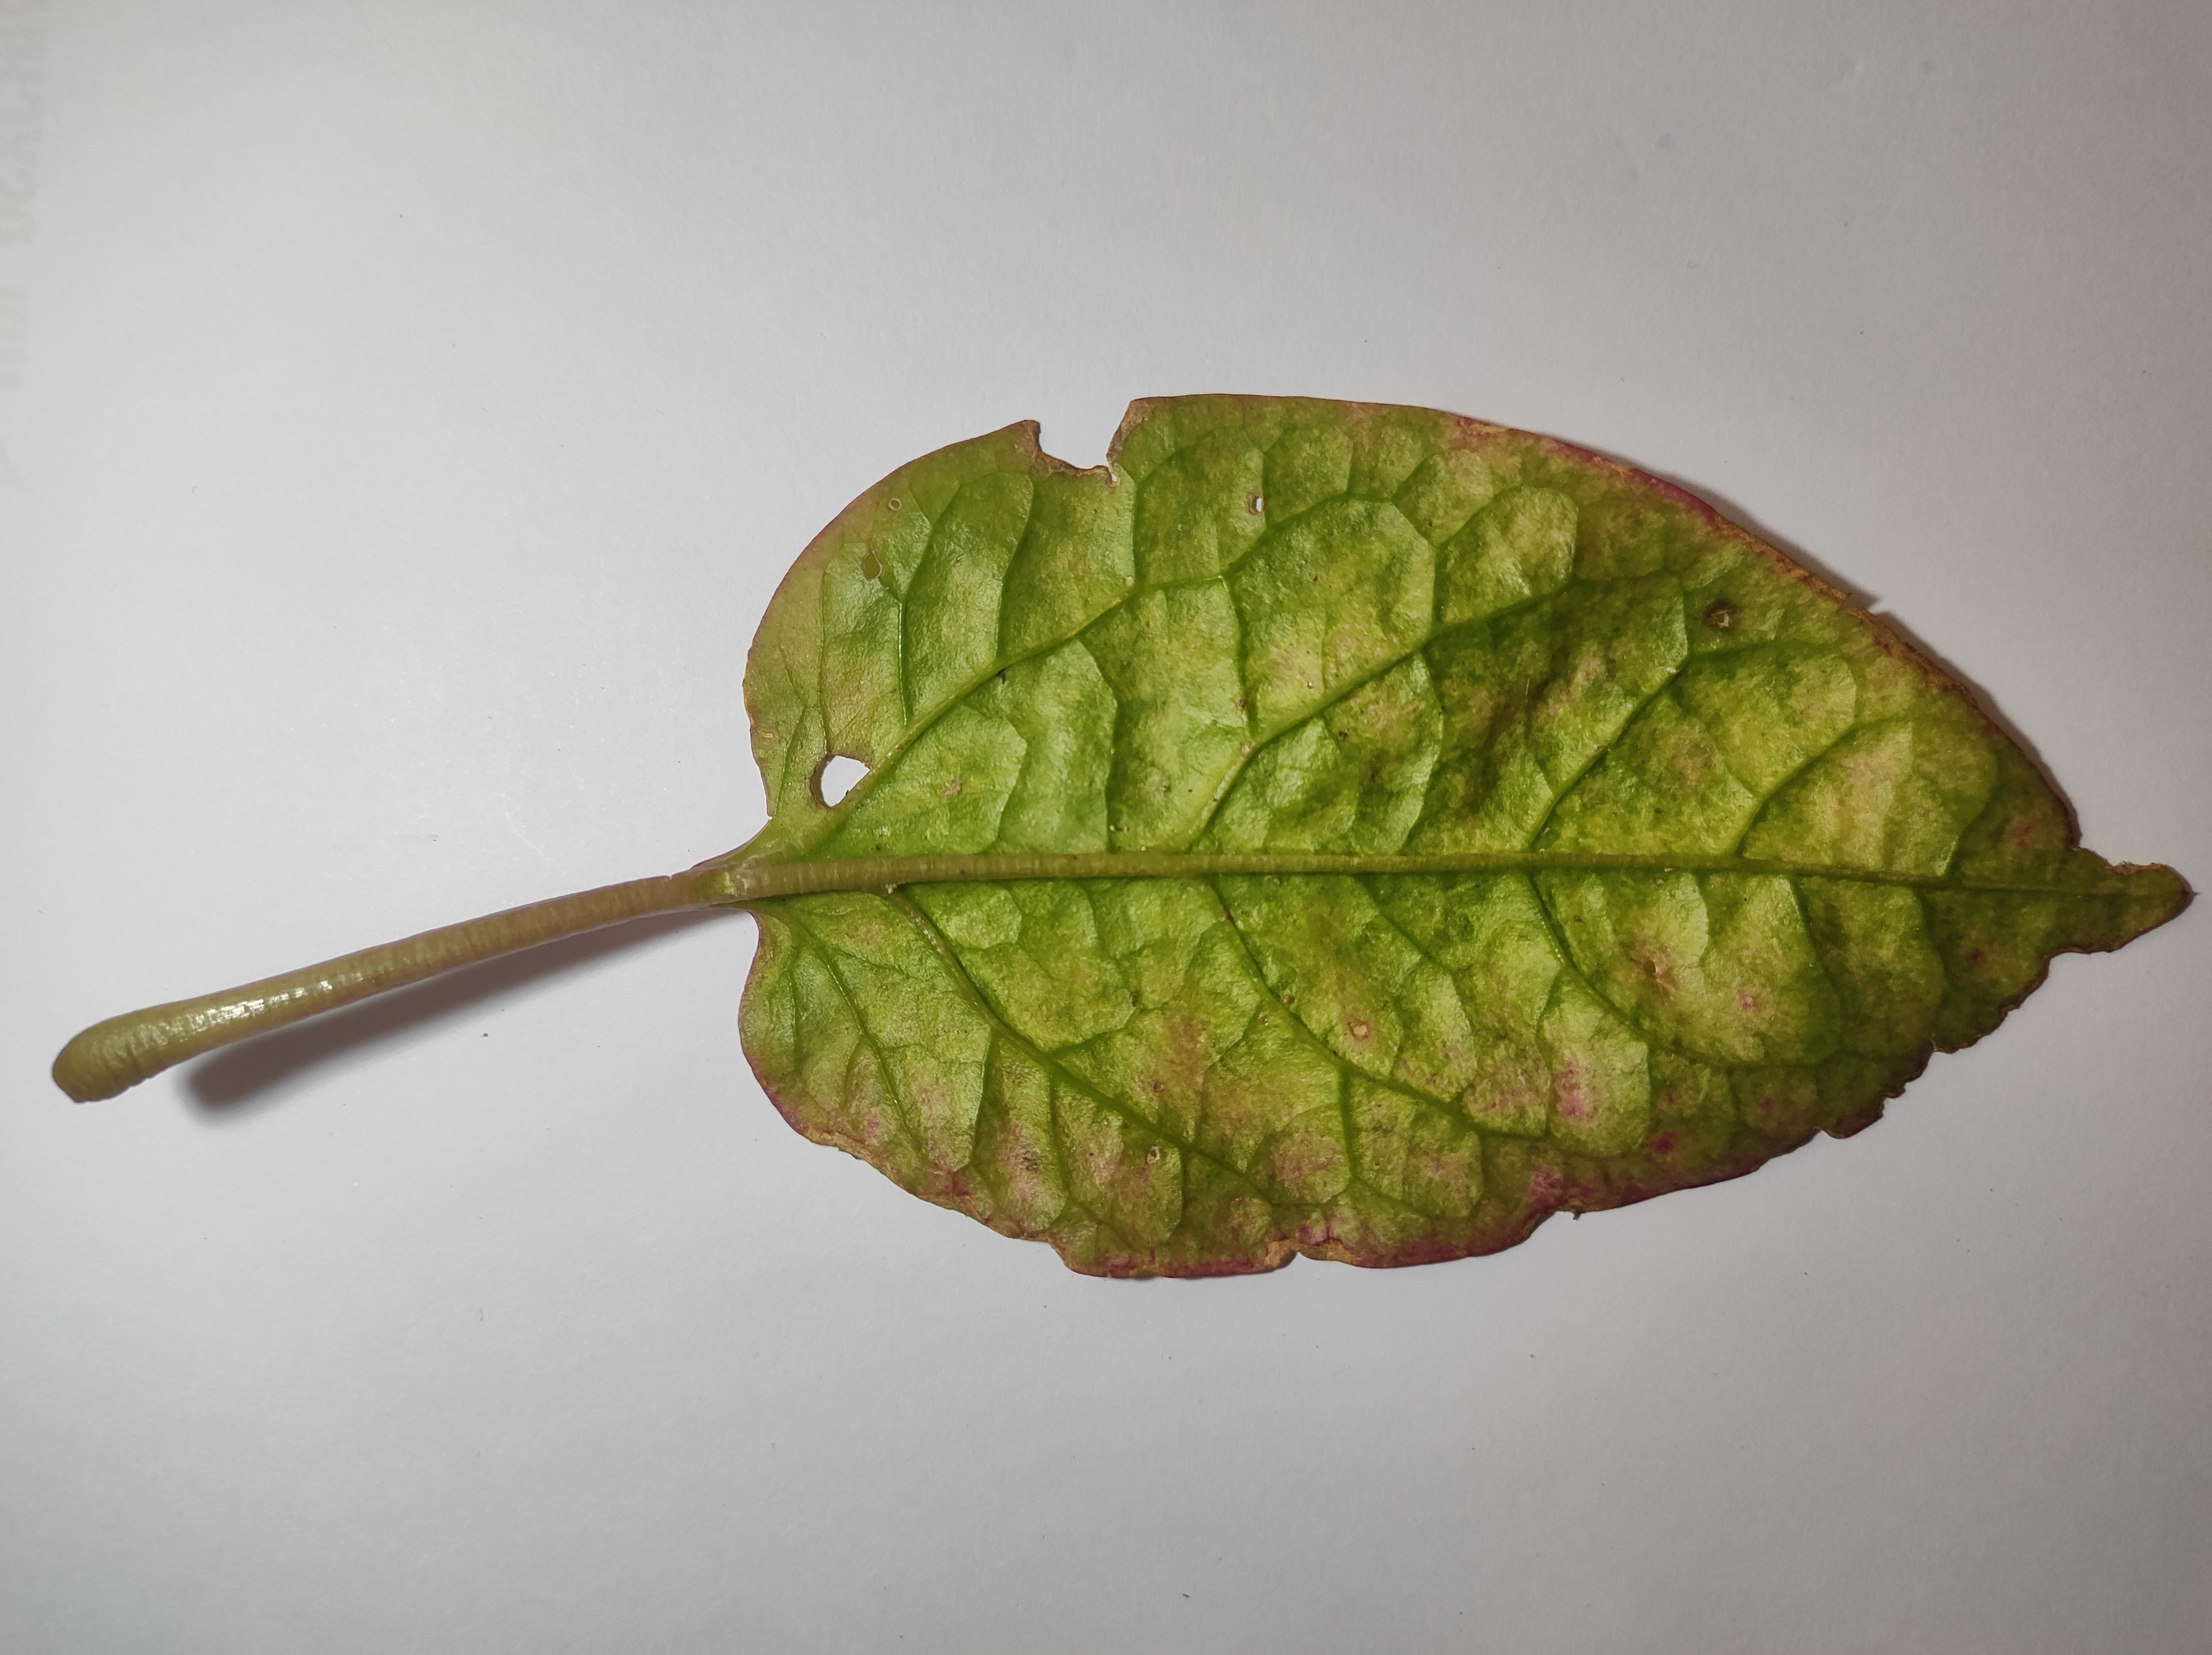
Label: anthracnose_leaf_spot